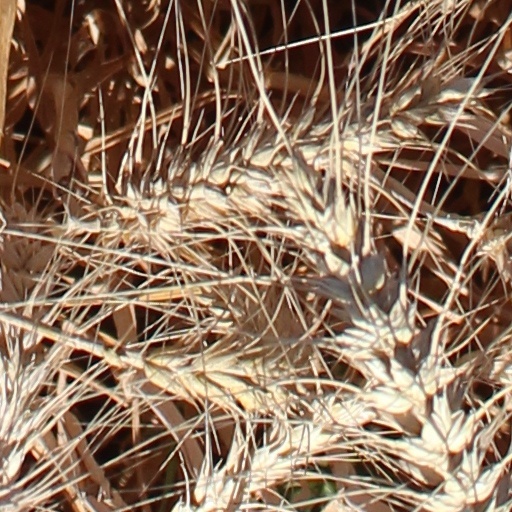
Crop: wheat